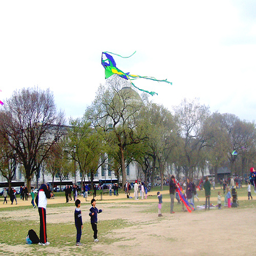
Families are gathered in a park in front of the building with white pillars.
A group of children and adults fly kites in an open area.
Adults and children flying colorful kites in a park.
The children are on the lawn flying kites with their families..
A group of kids in a field flying a kite.